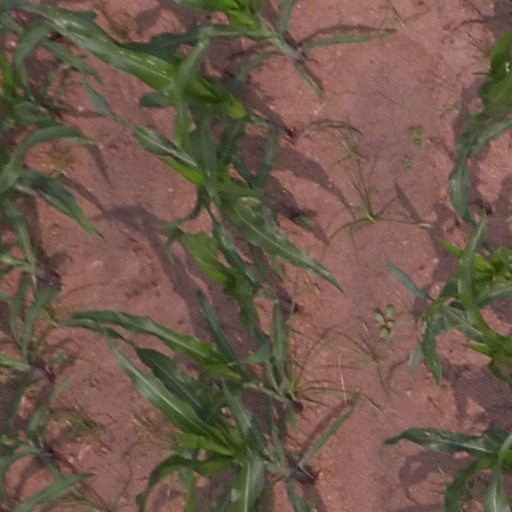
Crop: maize; corn